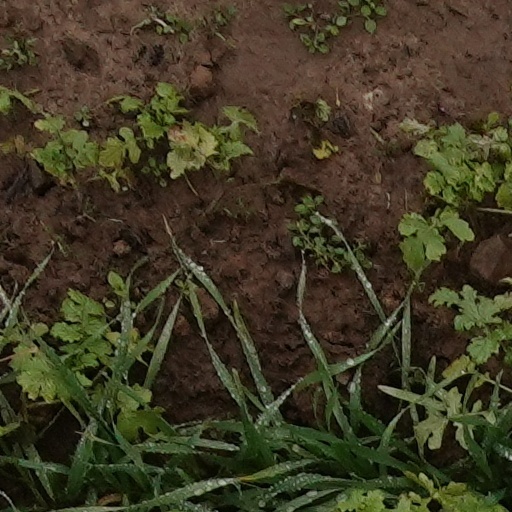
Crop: wheat